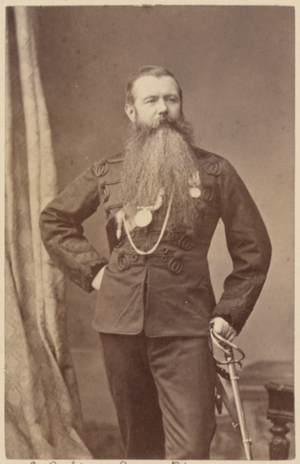
Ce cliché du colonel Mowbray Thomson (1832-1917) est extrait d'un album de photographies historiques rares de personnalités et de sites associés à la seconde guerre anglo-afghane. Thomson fut l'un des quatre